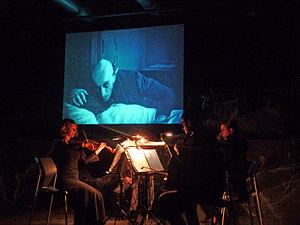
Le Quatuor Prima Vista accompagne le ""Nosferatu"" de Murnau sur la musique de Baudime Jam."
Le ciné-concert est un genre de spectacle qui associe la projection d'un film, qui peut être muet mais pas nécessairement, et l'exécution en direct d'une ou de plusieurs pièces musicales.